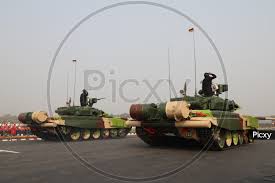
Label: T-90